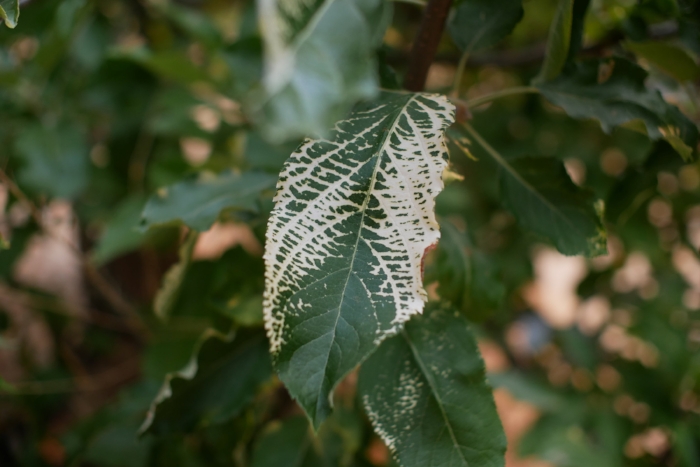
Plant: Apple
Disease: apple mosaic virus